Solar power in Tennessee

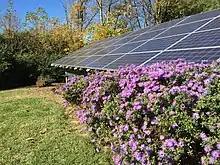
Solar installation, Knoxville

Solar power installations in Tennessee have a relatively high climate impact, because almost 25% of the state's electrical generation (as of 2021) comes from coal.